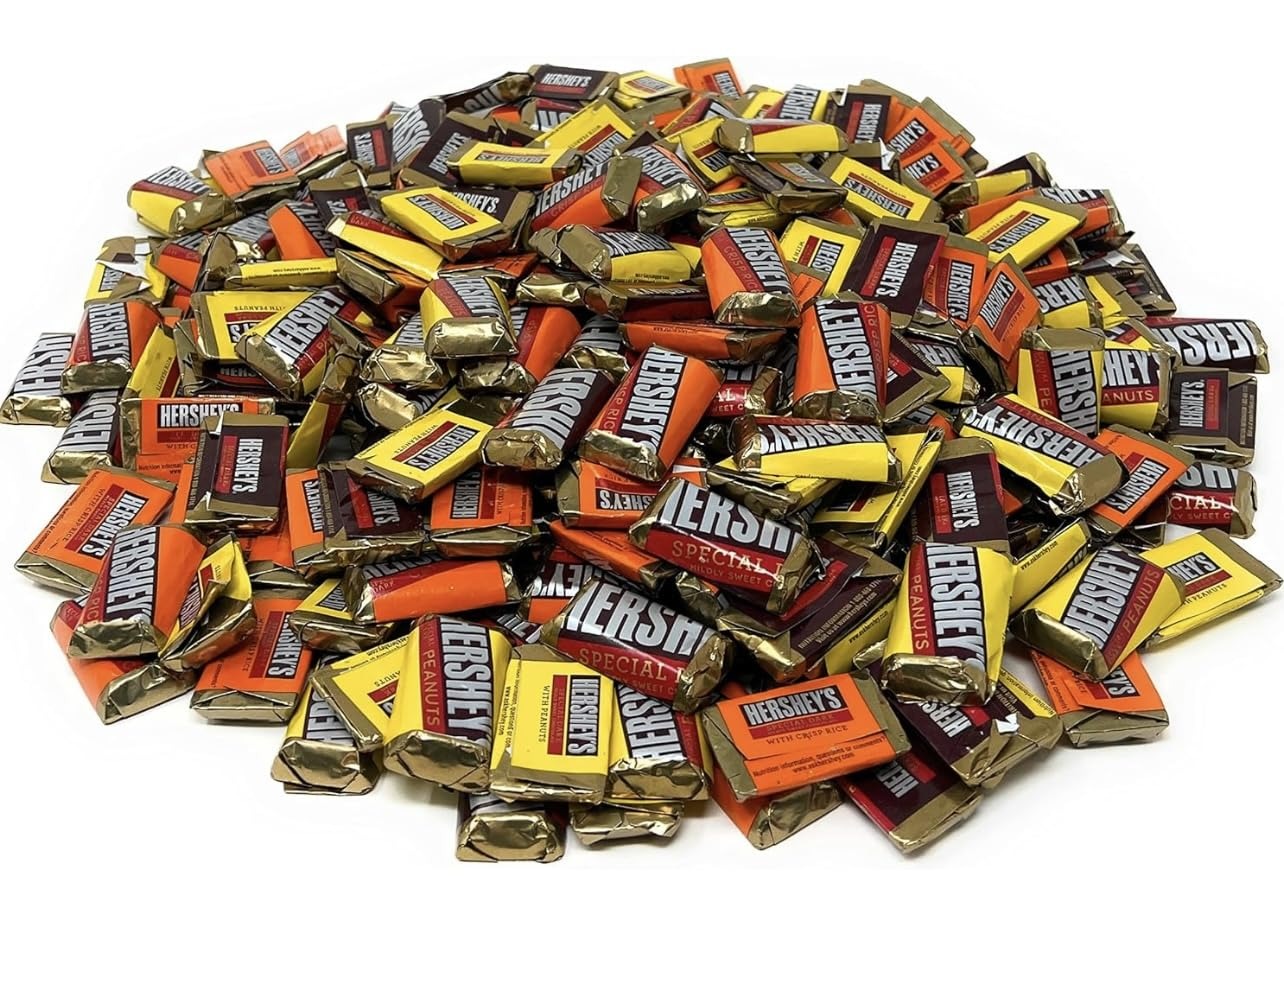
Item Name: Hershys Special Dark Favorites Mini Chocolate Bars Variety Assortment Mix Individually Wrapped. (3 Pound (Pack of 1))
Bullet Point 1: BULK - Is Perfect To Keep In Pantry, Convenient To Refill Candy Bowl Or Vending Machines, And Great For Kids Birthdays, Piñata Filler, Easter Egg Hunt, Parades Or Nearly Any Event! Perfect For Christmas Stocking Stuffer, Children's Halloween Treat, Trick Or Treating Gooodie Bags, Workplace Office Party Or School Snack For College Students.
Bullet Point 2: PERFECT- For Christmas Stocking Stuffer, Children's Halloween Treat, Trick Or Treating Goodie Bags, Workplace Office Party Or School Snack For College Students.
Bullet Point 3: Features Original Hershys Miniature Chocolates Including Original Milk Chocolate Bars, Dark Chocolate Peanut Bars and Dark Chocolate Rice Crisp Bars
Bullet Point 4: New Colorful Assorted Snack Packs Make Great Party Favors For Baby Showers, Gender Reveals And Weddings!
Product Description: You will receive 3 Full Pounds Of Miniature Chocolate Bars Foil Wrapped. This chocolate lover's variety pack includes dark chocolate, dark chocolate with peanuts and dark chocolate with crisped rice. The perfect assortment for chocolate lovers. Great for snacking, gift-giving and celebrating Includes dark chocolate, dark chocolate with peanuts and dark chocolate with crisped rice . Perfect To Keep In Pantry, Convenient To Refill Candy Bowl Or Vending Machines, And Great For Kids Birthdays, Piñata Filler, Easter Egg Hunt, Parades Or Nearly Any Event! Perfect For Christmas Stocking Stuffer, Children's Halloween Treat, Trick Or Treating Goodie Bags, Workplace Office Party Or School Snack For College Student
Value: 1.0
Unit: Ounce

Price: 37.9